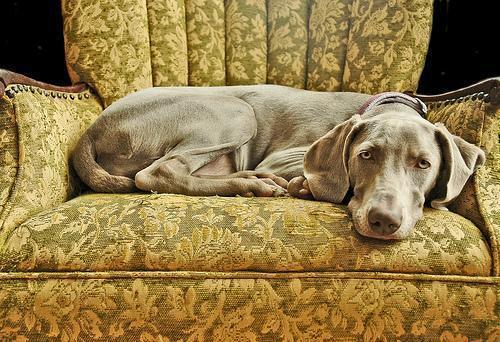
Weimaraner